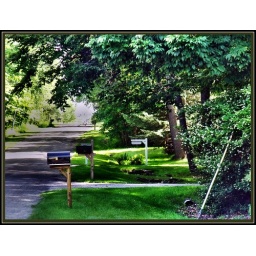
the road leading to the public beach in West Park